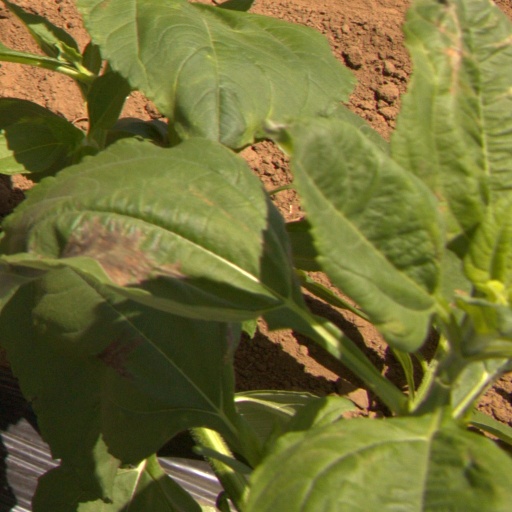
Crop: Jerusalem artichoke